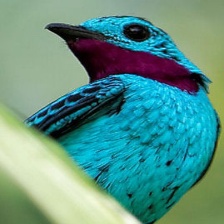
Species: SPANGLED COTINGA
Scientific name: COTINGA CAYANA